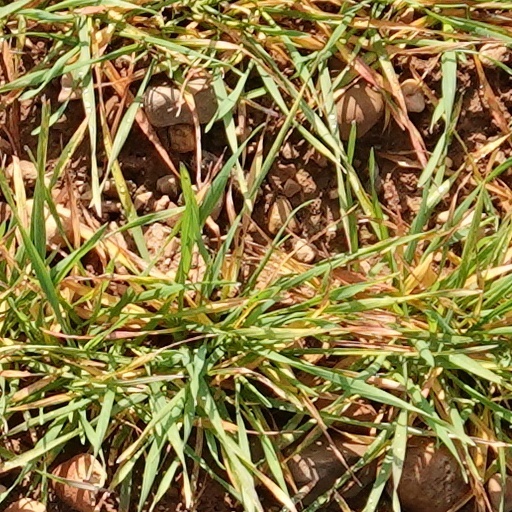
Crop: wheat